Jai Valley

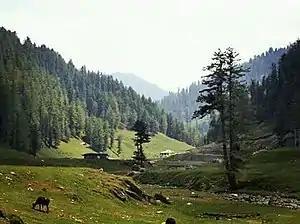
Meadows covered with pines in Jai valley of Bhaderwah, Doda district

Jai gets thousands of tourist visits every year mostly in summers. The Bhaderwah-Jai road climbs uphill in the last 30 kilometres to Jai passing through forests of pine and fir of Nakshri, Balote, Bhalara and Chinta Valley. It is one of the scenic tourist spot in Bhaderwah. There are various natural waterfalls and the activities such as rock-climbing and hard-core trekking can be performed here. The "Jai Nallah" is famous